Quinoa

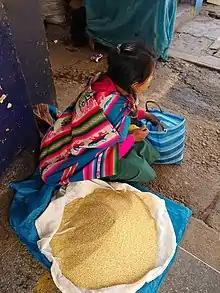
Quinoa seller at market in Calca, Peru

Andean agronomists and nutrition scientists began researching quinoa in the early twentieth century, and it became the subject of much interest among researchers involved in neglected and underutilized crop studies in the 1970s.